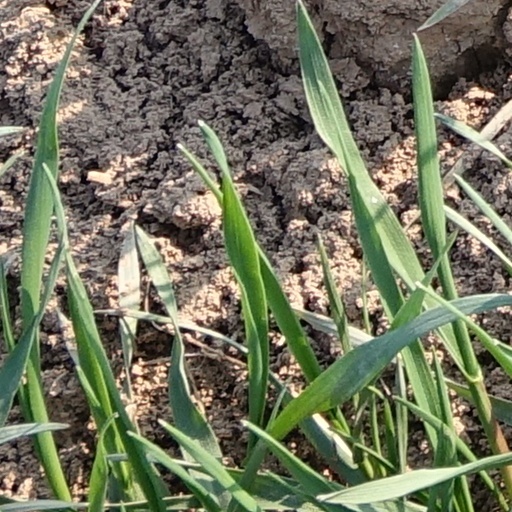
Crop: wheat